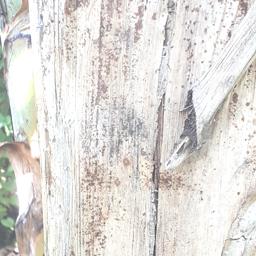
Label: PSEUDOSTEM WEEVIL